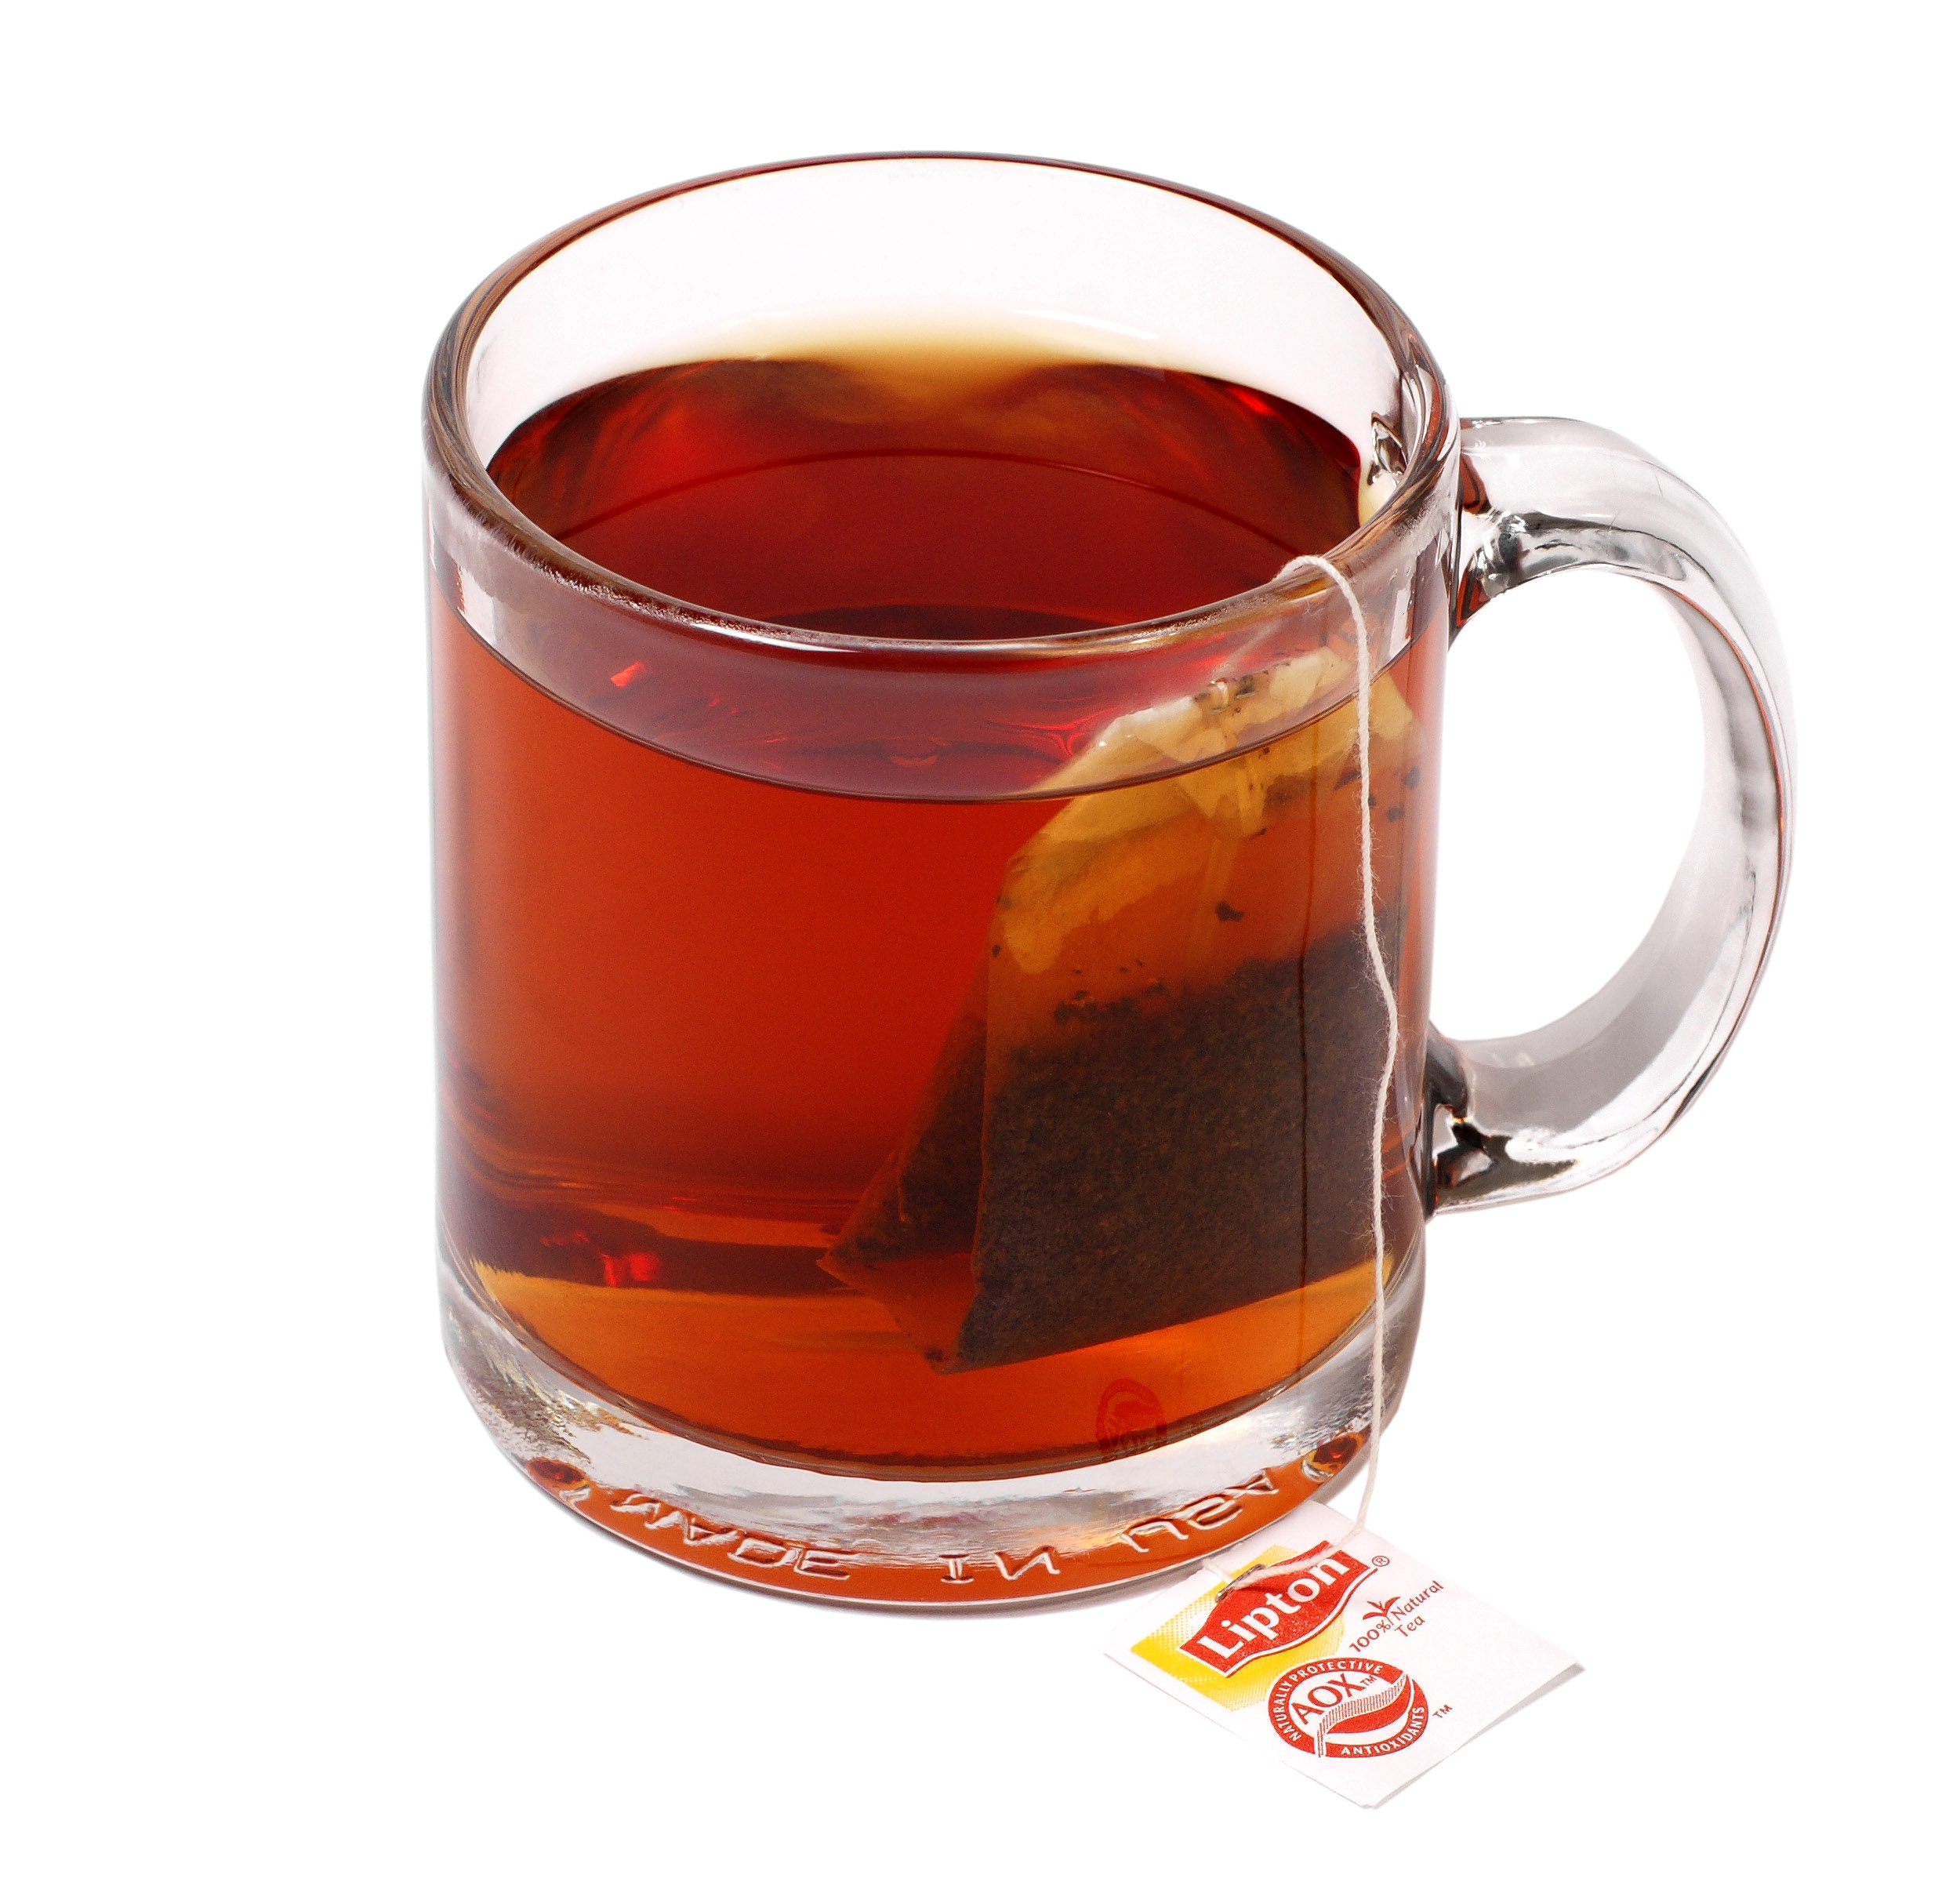
tea, cup, food, drink, mug, eat, liqueur, diet, punch, beer glass, negroni, grog, distilled beverage, lipton